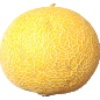
Label: Cantaloupe 1